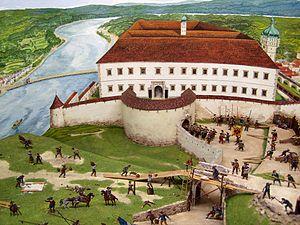
Le château de Linz est situé sur une colline surplombant la vieille ville de Linz et le Danube.